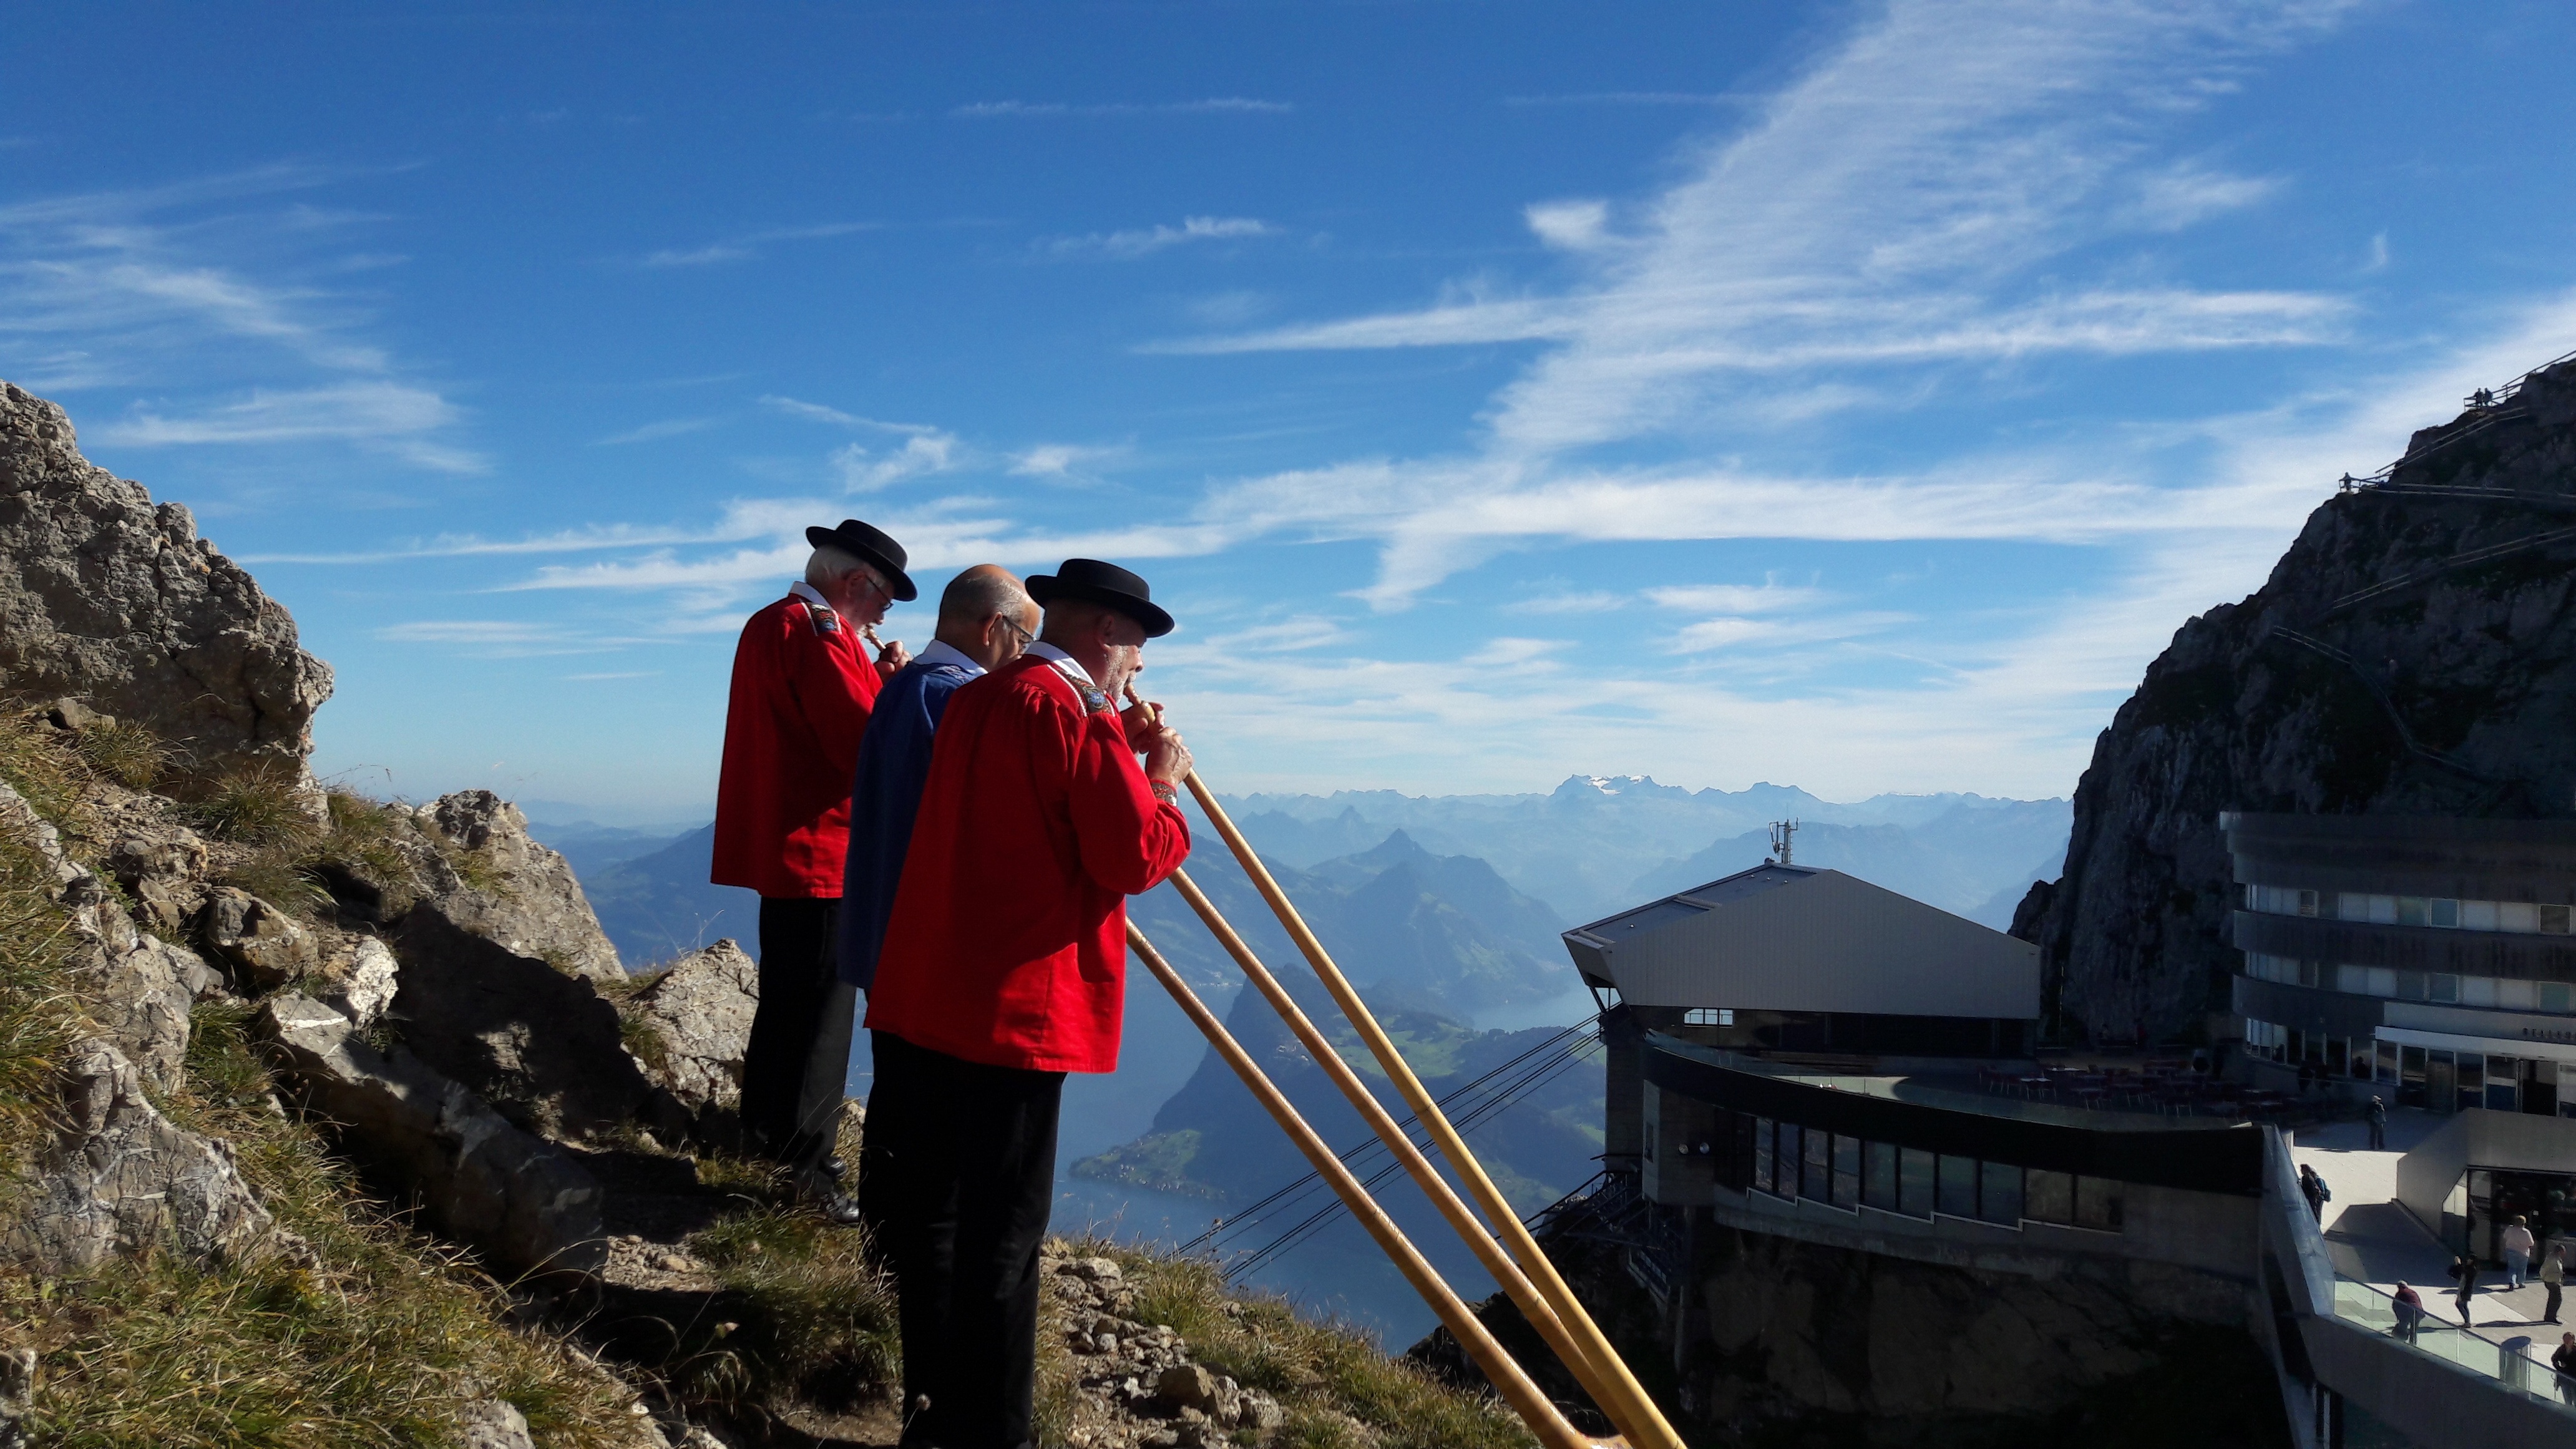
walking, mountain, music, hiking, adventure, mountain range, vacation, travel, extreme sport, tourism, summit, musical instrument, mountaineering, sports, alps, switzerland, pilatus, traditionally, tours, alphorn, wood instrument, wind instrument, mountainous landforms